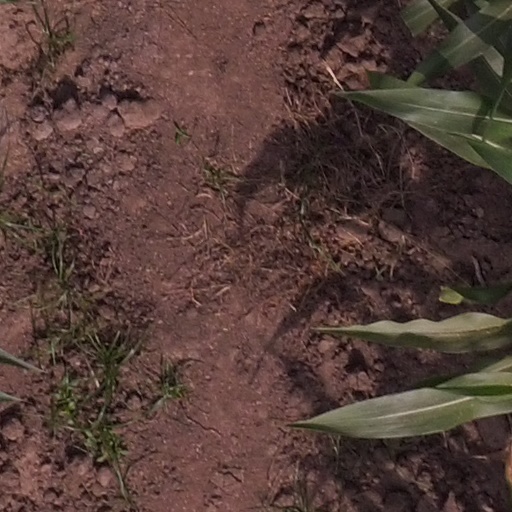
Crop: maize; corn